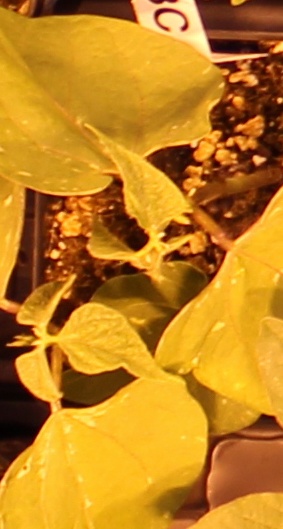
Label: Blackbean